Berliner Weisse

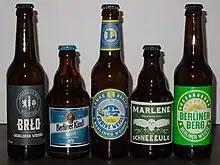
Berliner Weisse from different breweries

Most beer authorities trace the origins of Berliner Weisse to an unknown beer being produced in Hamburg which was copied and developed by the 16th century brewer . Broihan's beer, "Halberstädter Broihan", became very popular, and a version was being brewed in Berlin by the Berlin doctor J. S. Elsholz in the 1640s. An alternative possibility, given by Protz among others, is that migrating Huguenots developed the beer from the local red and brown ales as they moved through Flanders into Northern Germany. Some sources, such as Dornbusch, give the date 1572 as being the earliest record of the beer being brewed in Berlin.